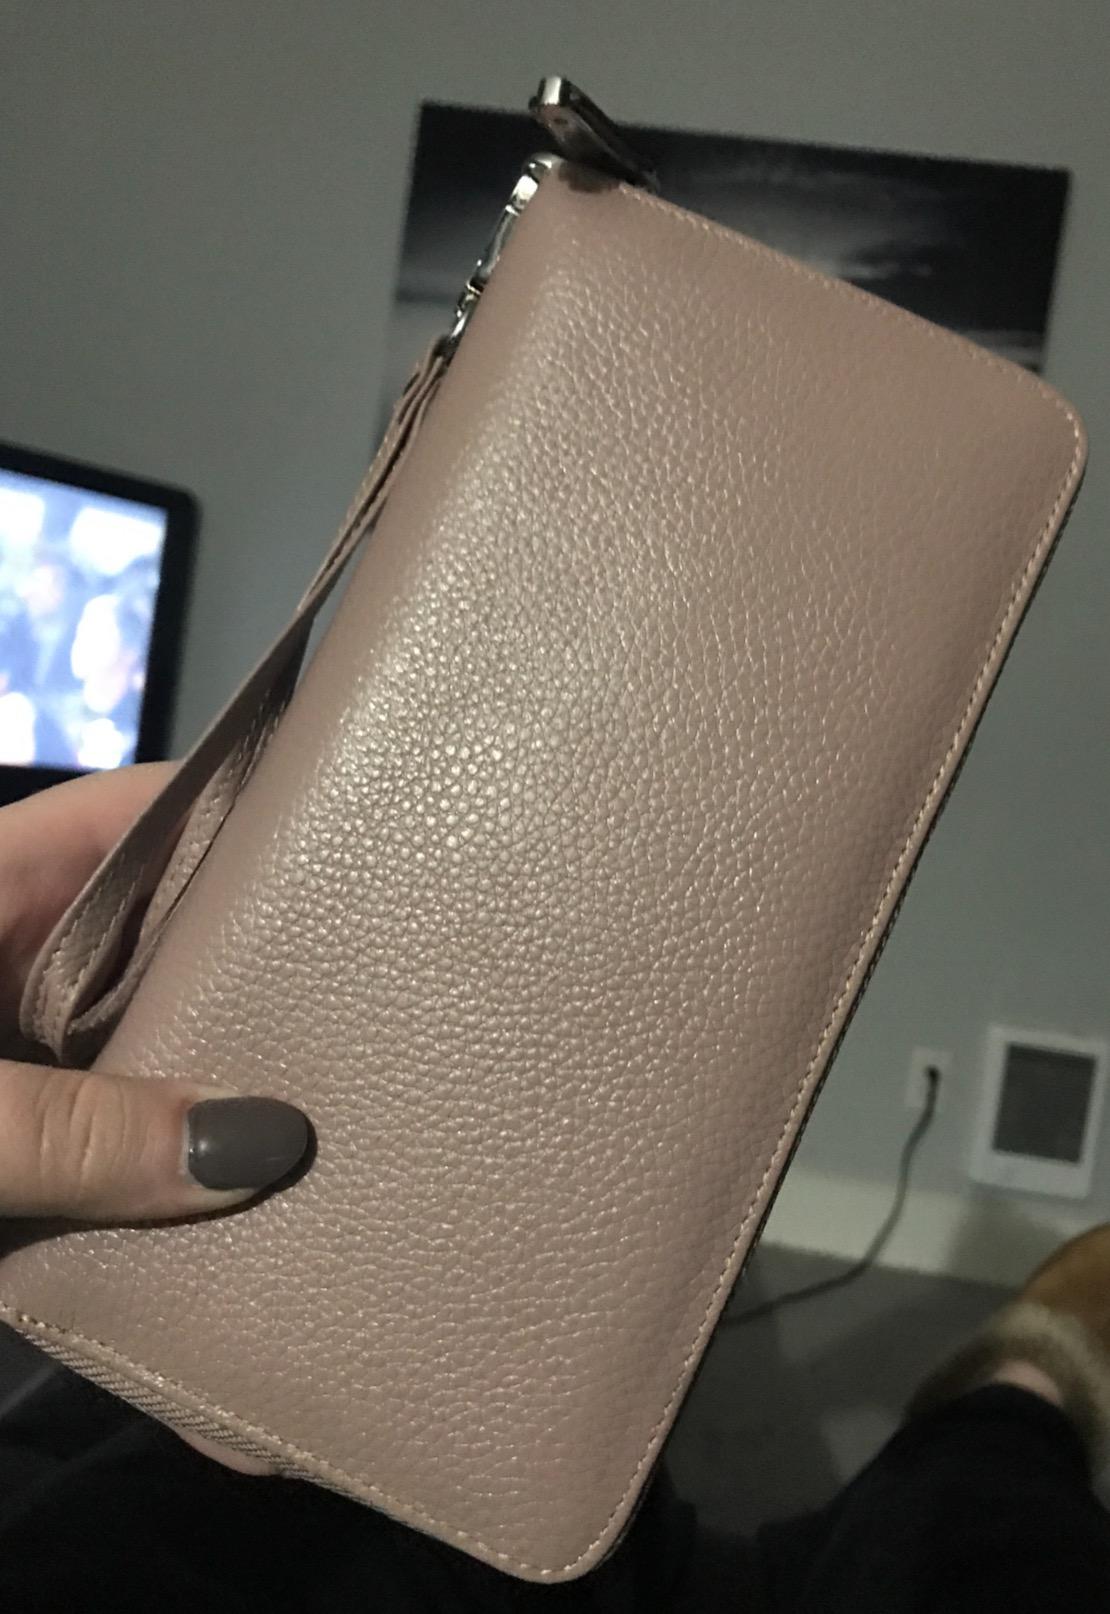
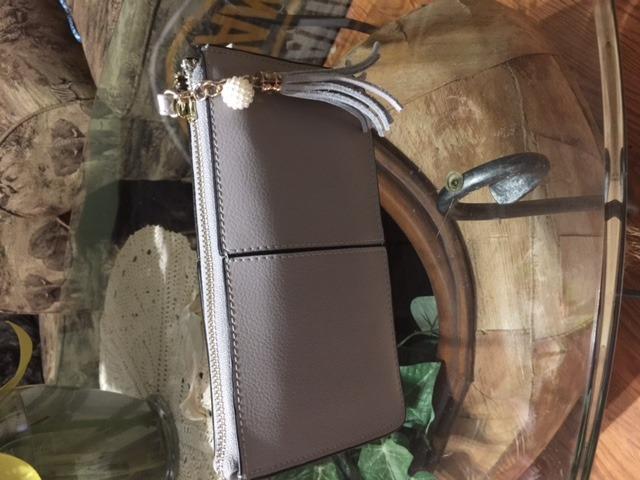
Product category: accessories_wallet
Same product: no